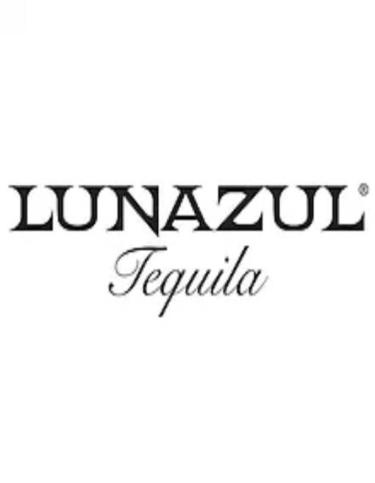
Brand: lunazul
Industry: Food